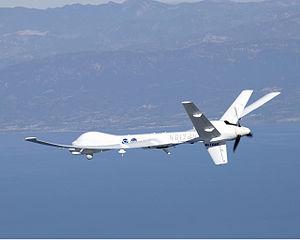
Le General Atomics MQ-9 Reaper est un drone de combat construit par General Atomics pour l'United States Air Force. D'autres pays l'ont également acheté.